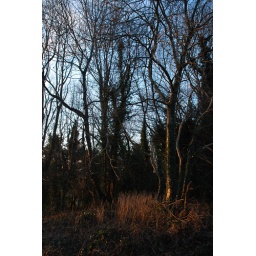
Various trees and foliage lit by the soft yellow sunlight.